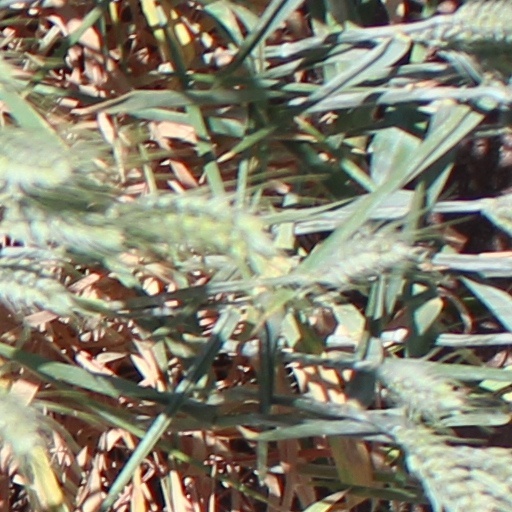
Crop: wheat